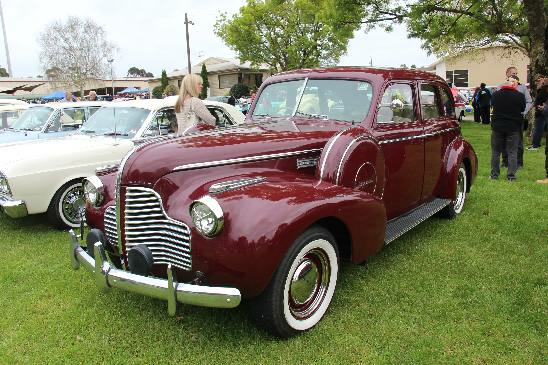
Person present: No